The Rite of Spring

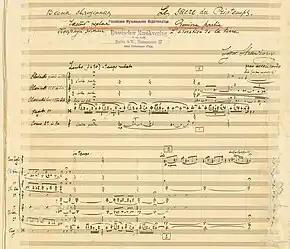
First page from the handwritten score of "Le Sacre du printemps"

Stravinsky's sketchbooks show that after returning to his home at Ustilug in Ukraine in September 1911, he worked on two movements, the "Augurs of Spring" and the "Spring Rounds". In October he left Ustilug for Clarens in Switzerland, where in a tiny and sparsely-furnished room—an closet, with only a muted upright piano, a table and two chairs—he worked throughout the 1911–12 winter on the score. By March 1912, according to the sketchbook chronology, Stravinsky had completed Part I and had drafted much of Part II. He also prepared a two-hand piano version, subsequently lost, which he may have used to demonstrate the work to Diaghilev and the Ballets Russes conductor Pierre Monteux in April 1912. He also made a four-hand piano arrangement which became the first published version of "Le Sacre"; he and the composer Claude Debussy played the first half of this together, in June 1912.